Tay Garnett

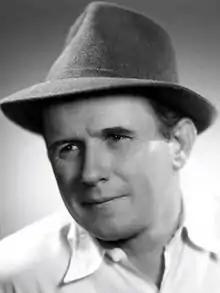

William Taylor "Tay" Garnett (June 13, 1894 – October 3, 1977) was an American film director, writer, and producer. He made nearly 50 films in various genres during his 55-year career, "The Postman Always Rings Twice" and "China Seas" being two of the most commercially successful. In his later years, he focused mainly on television.